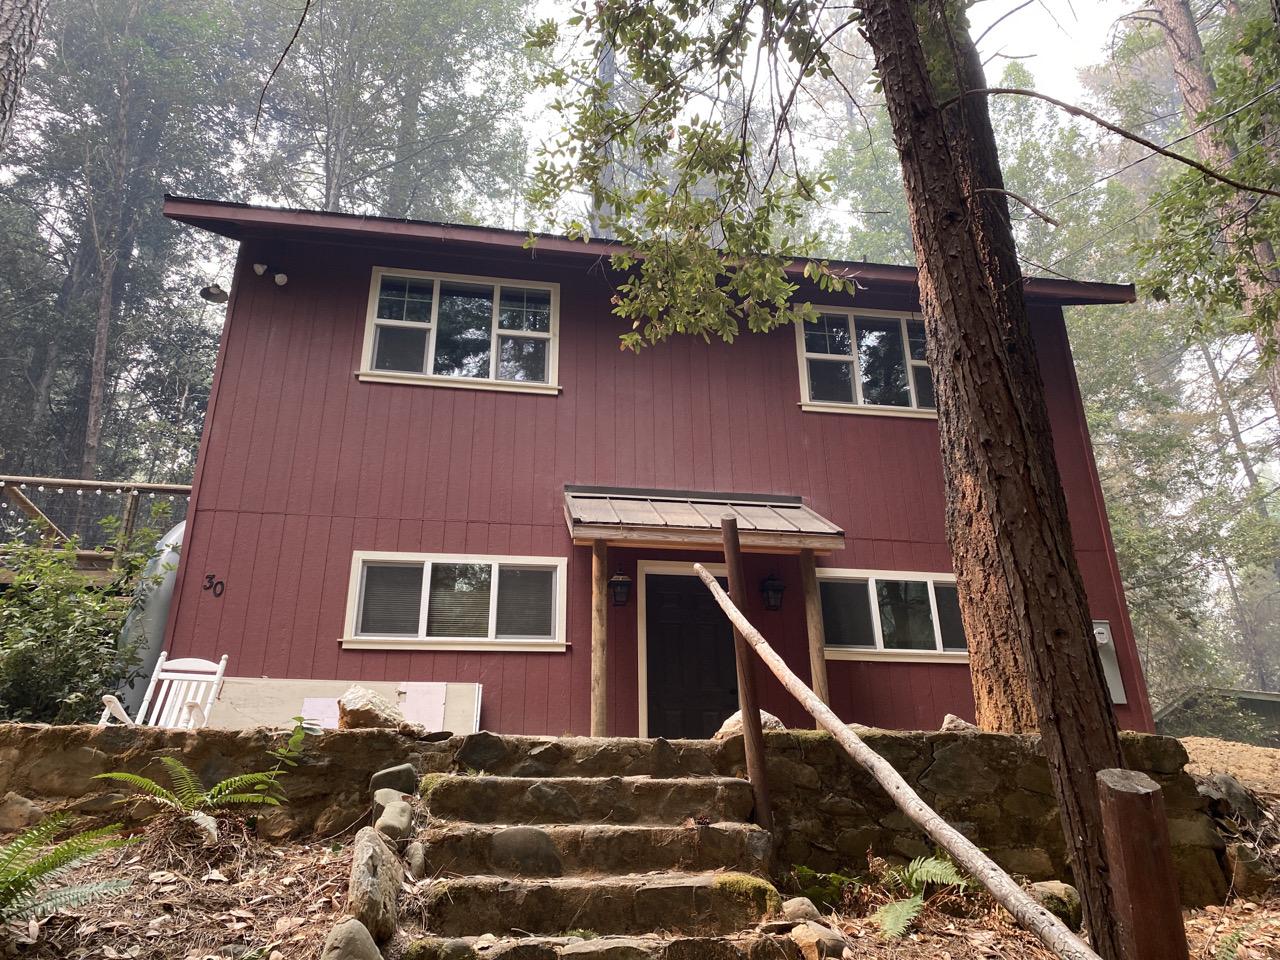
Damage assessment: no_damage